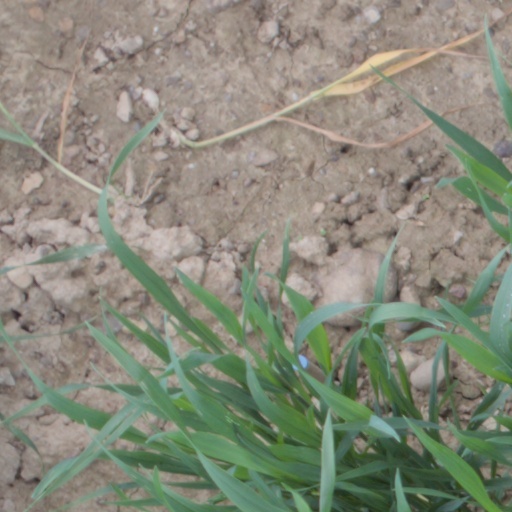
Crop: wheat